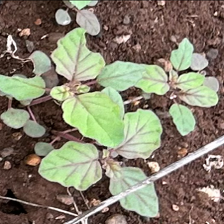
Weed species: Punarnava _(Boerhaavia diffusa)